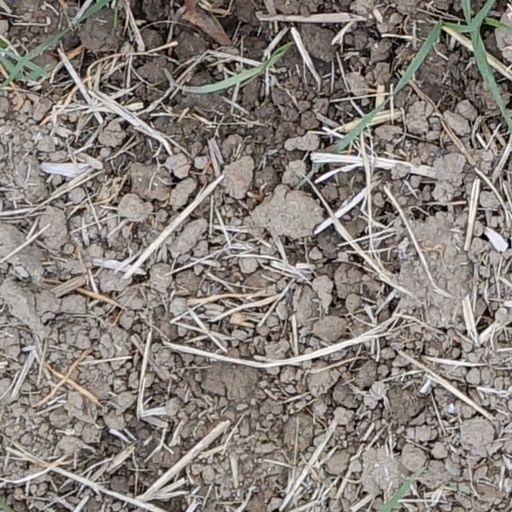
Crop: wheat